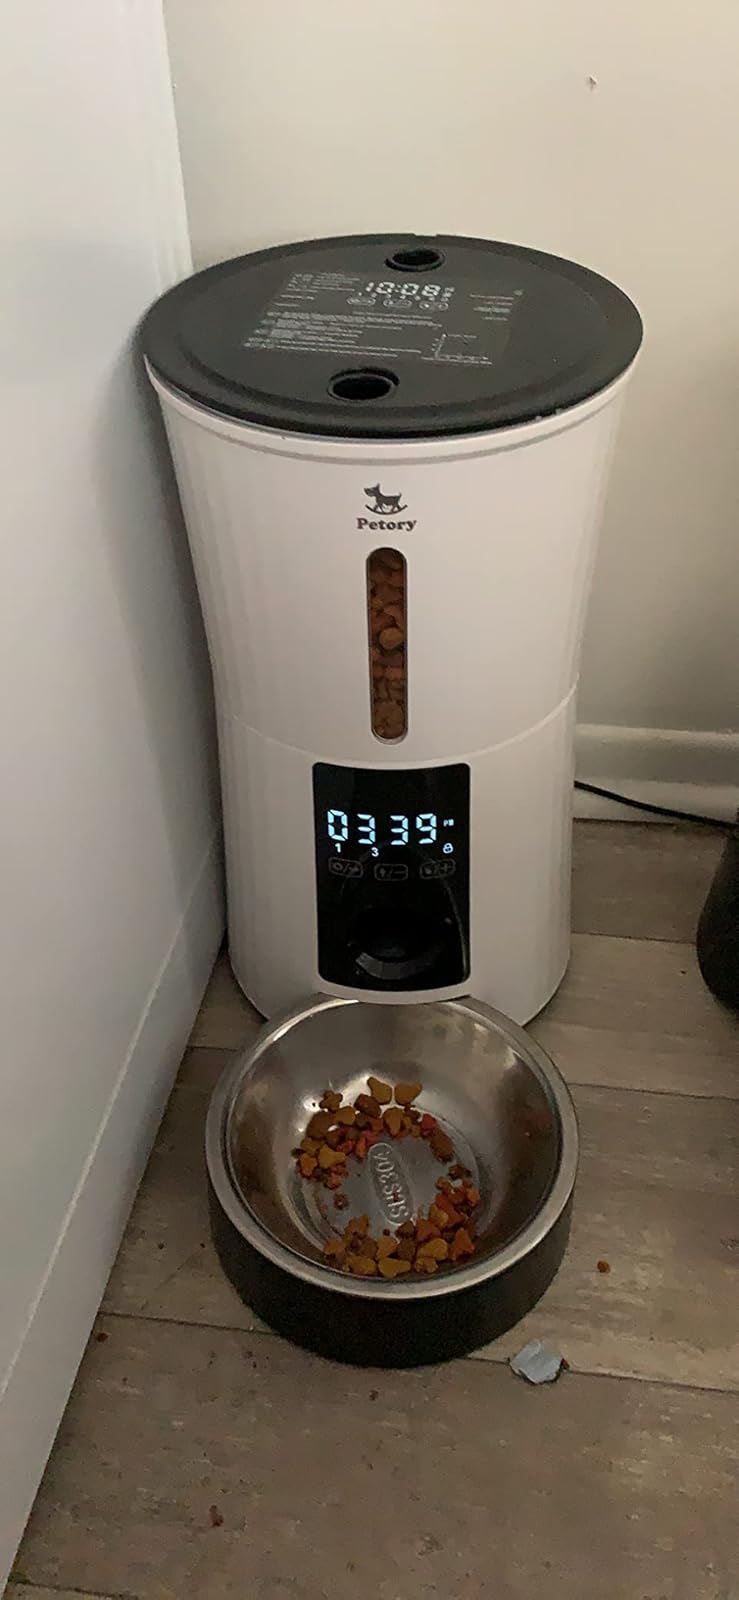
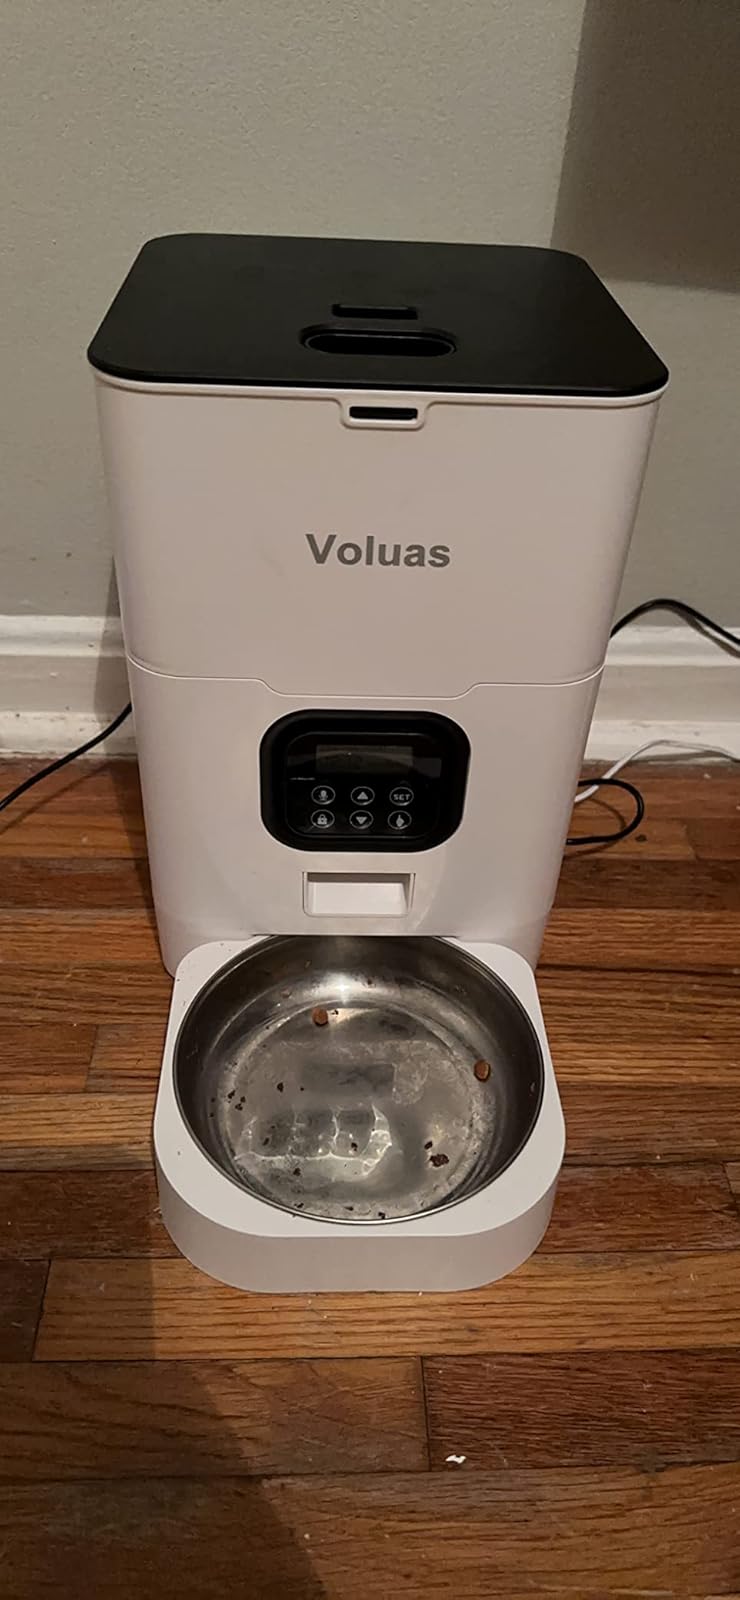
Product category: items_feeder
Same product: no